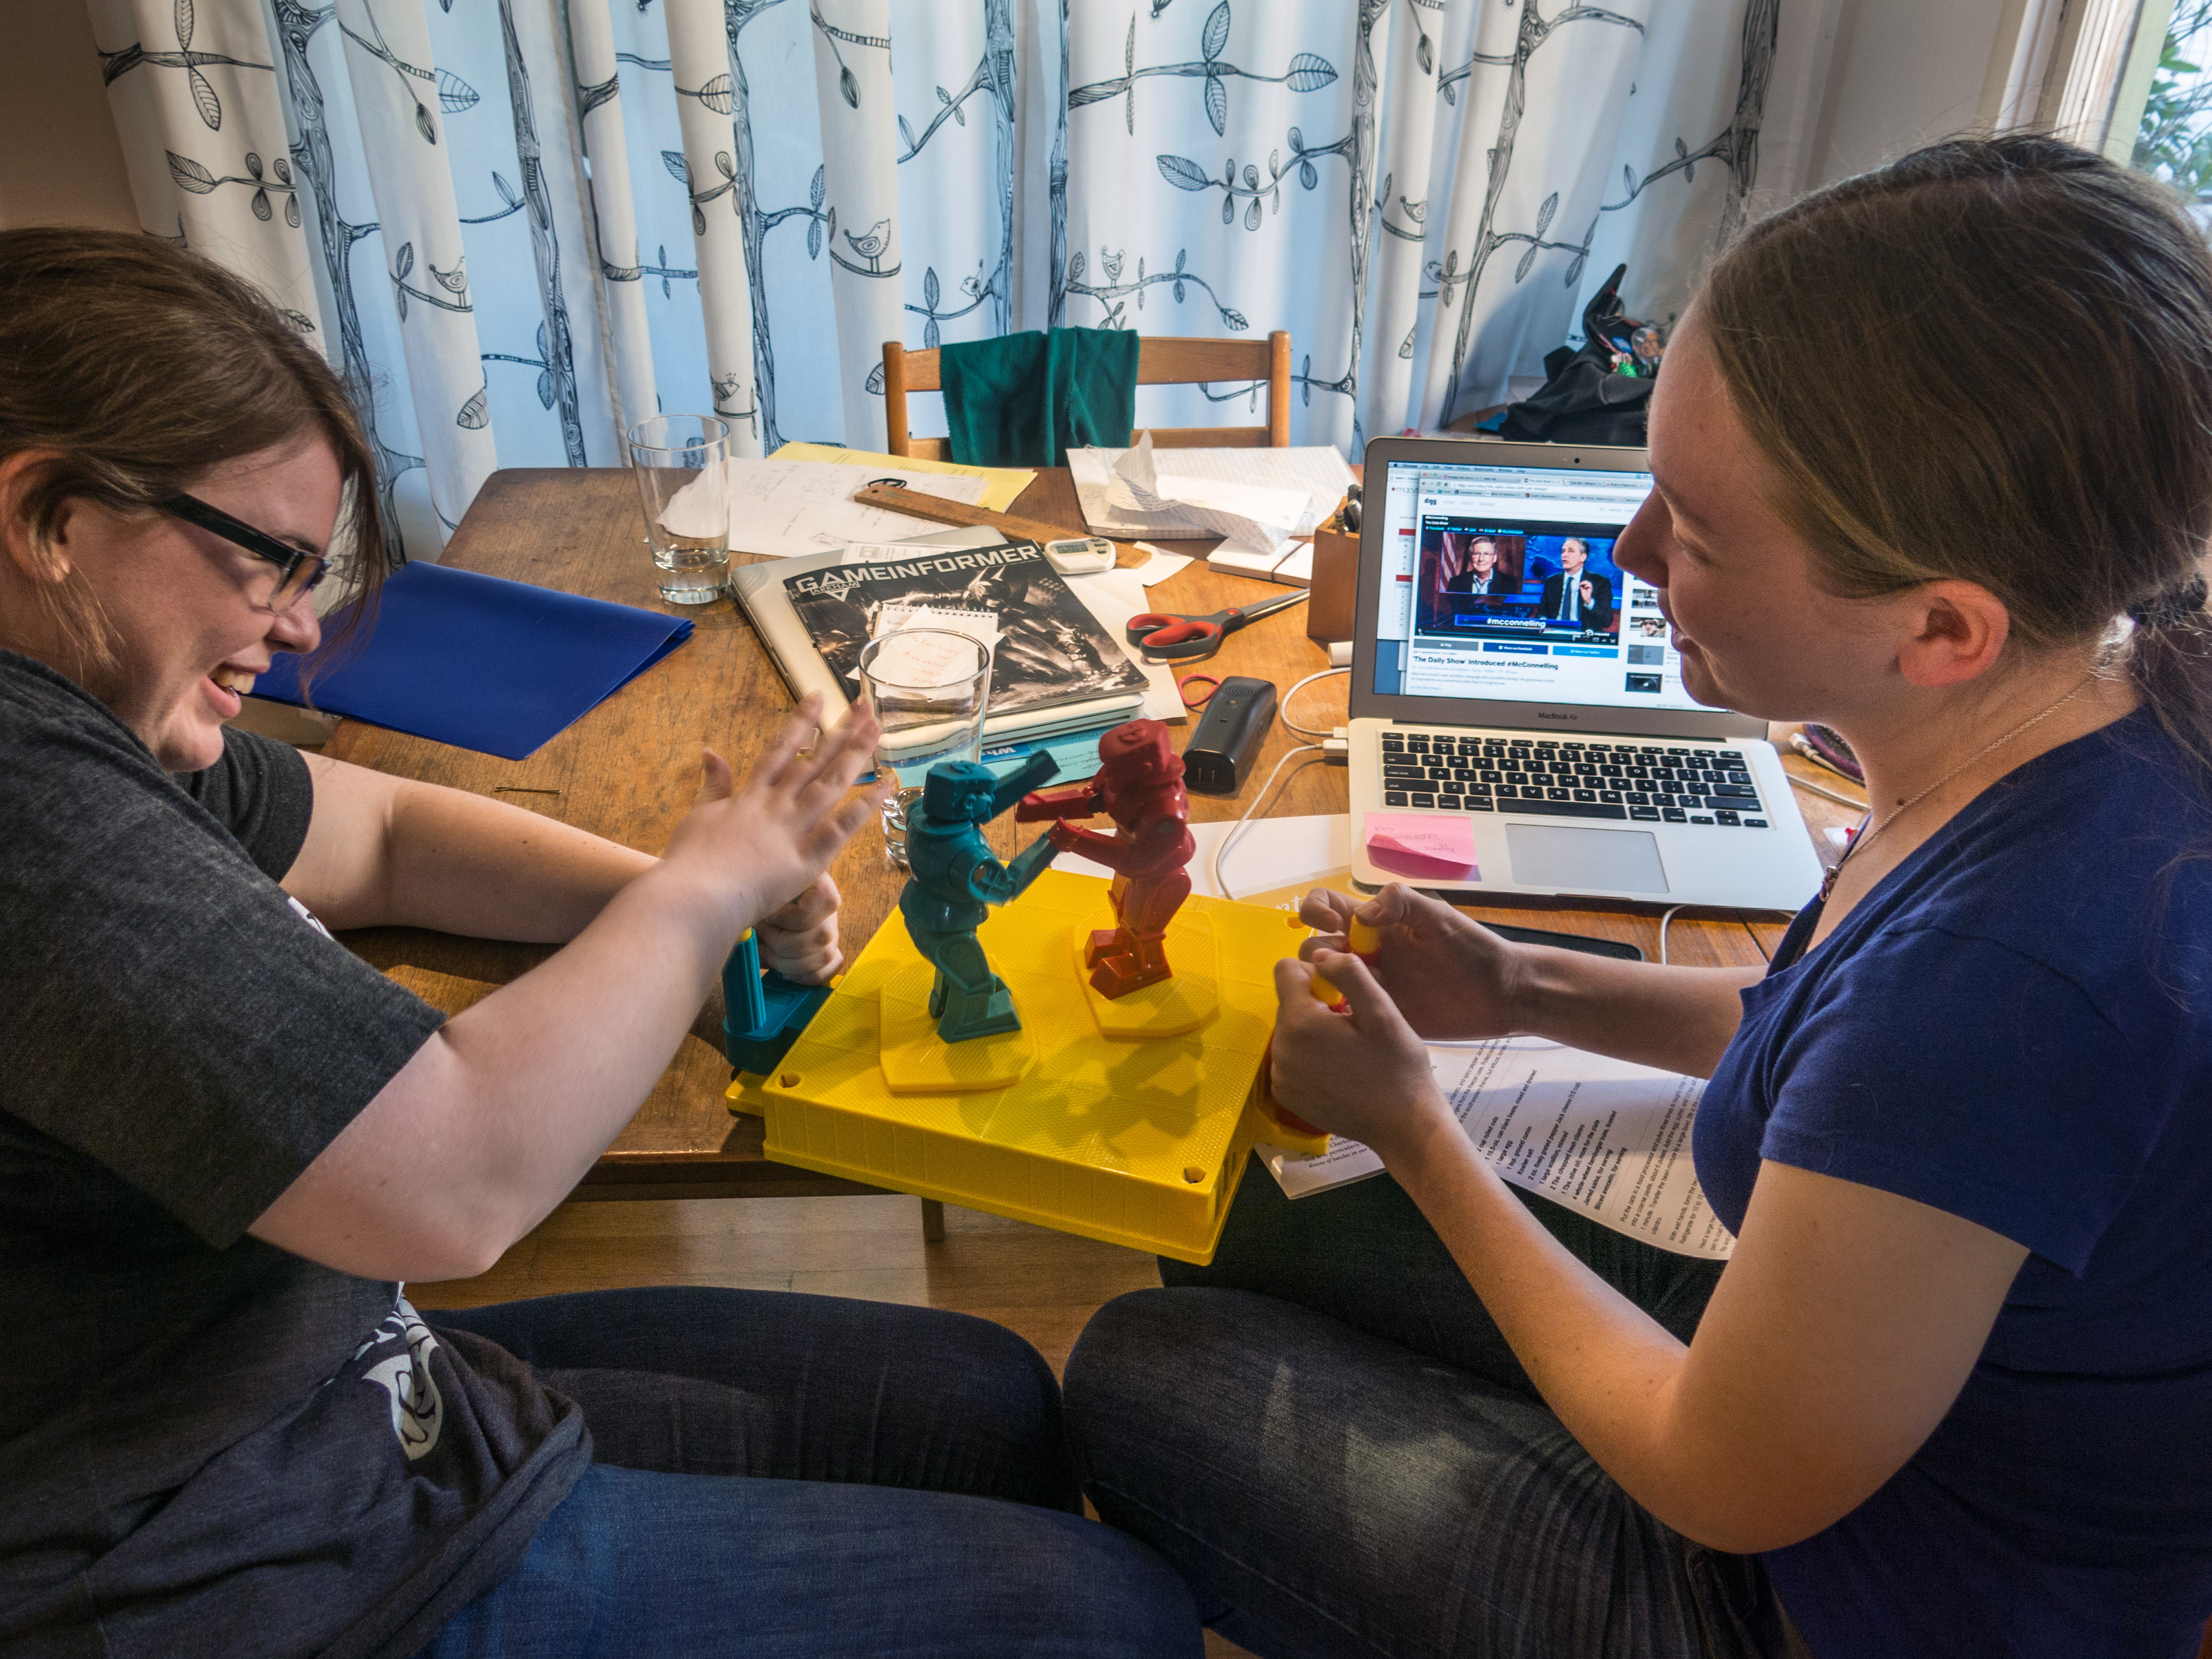
person, game, retro, biology, child, education, robot, learning, mars, rockemsockemrobots